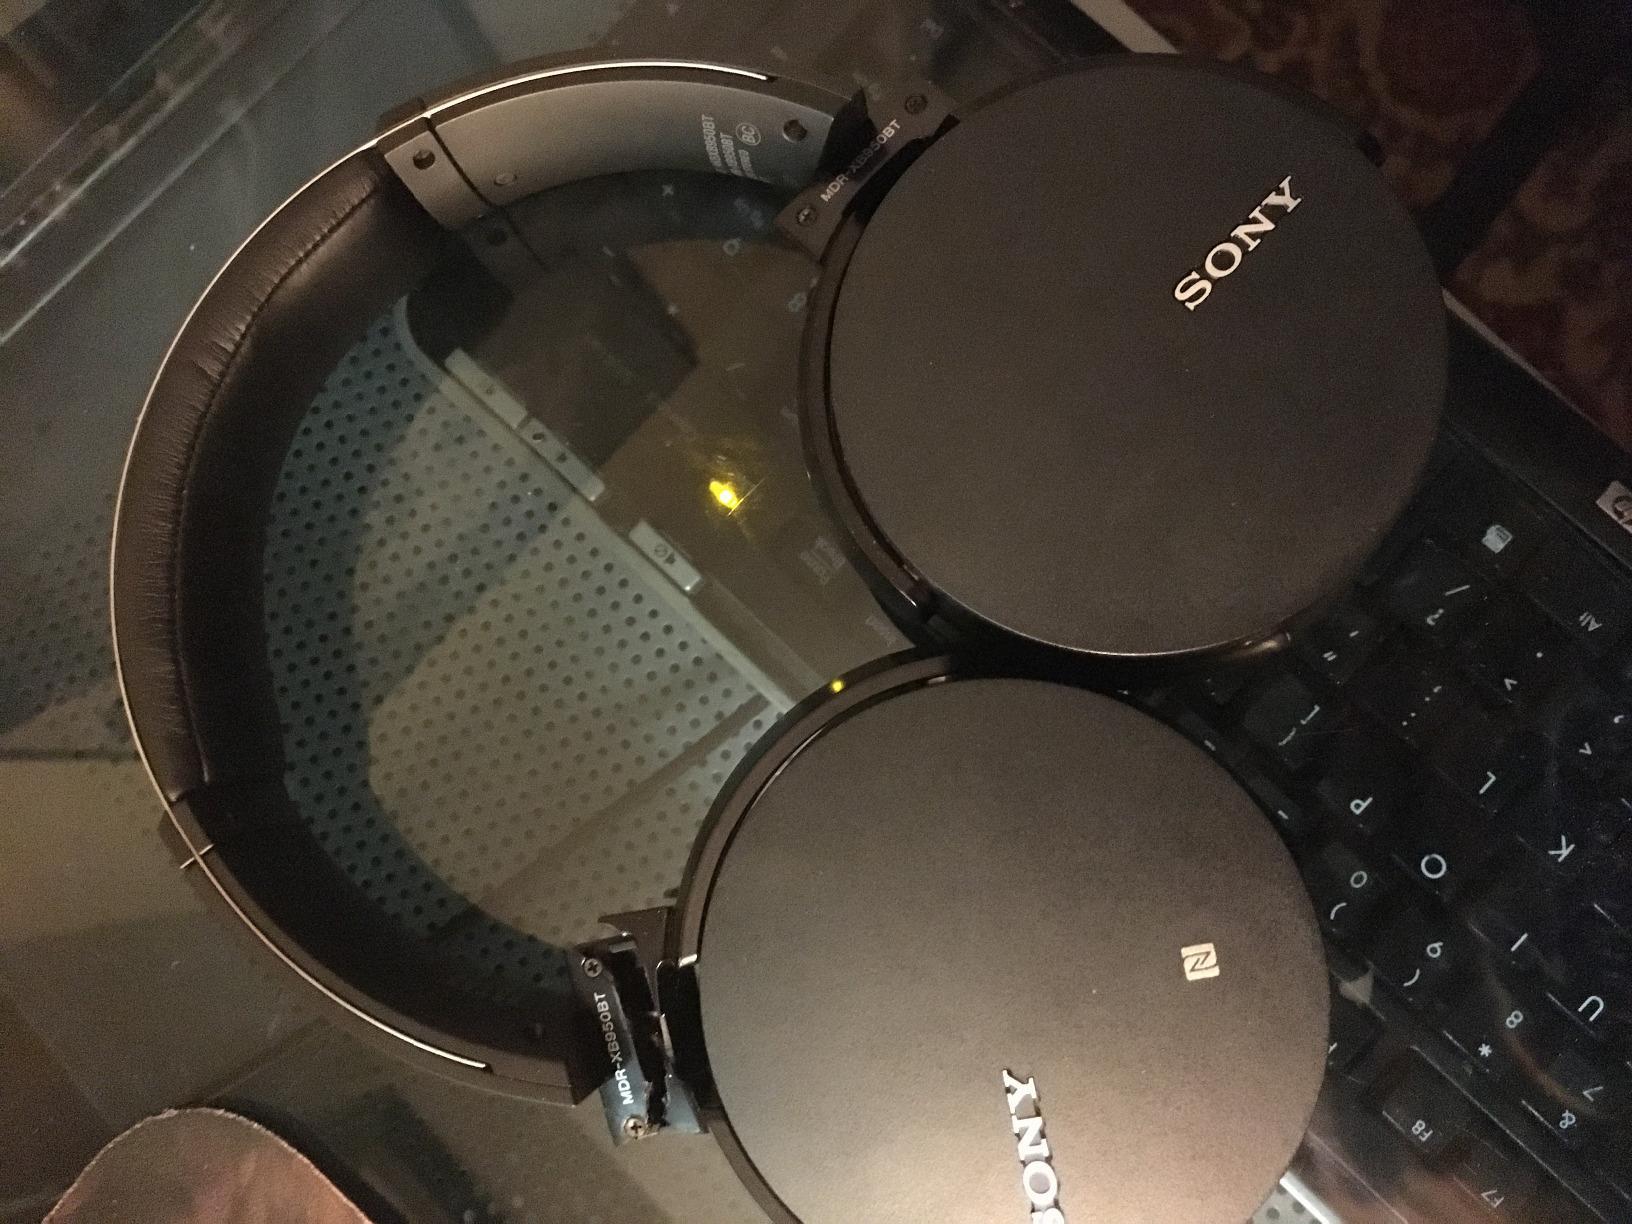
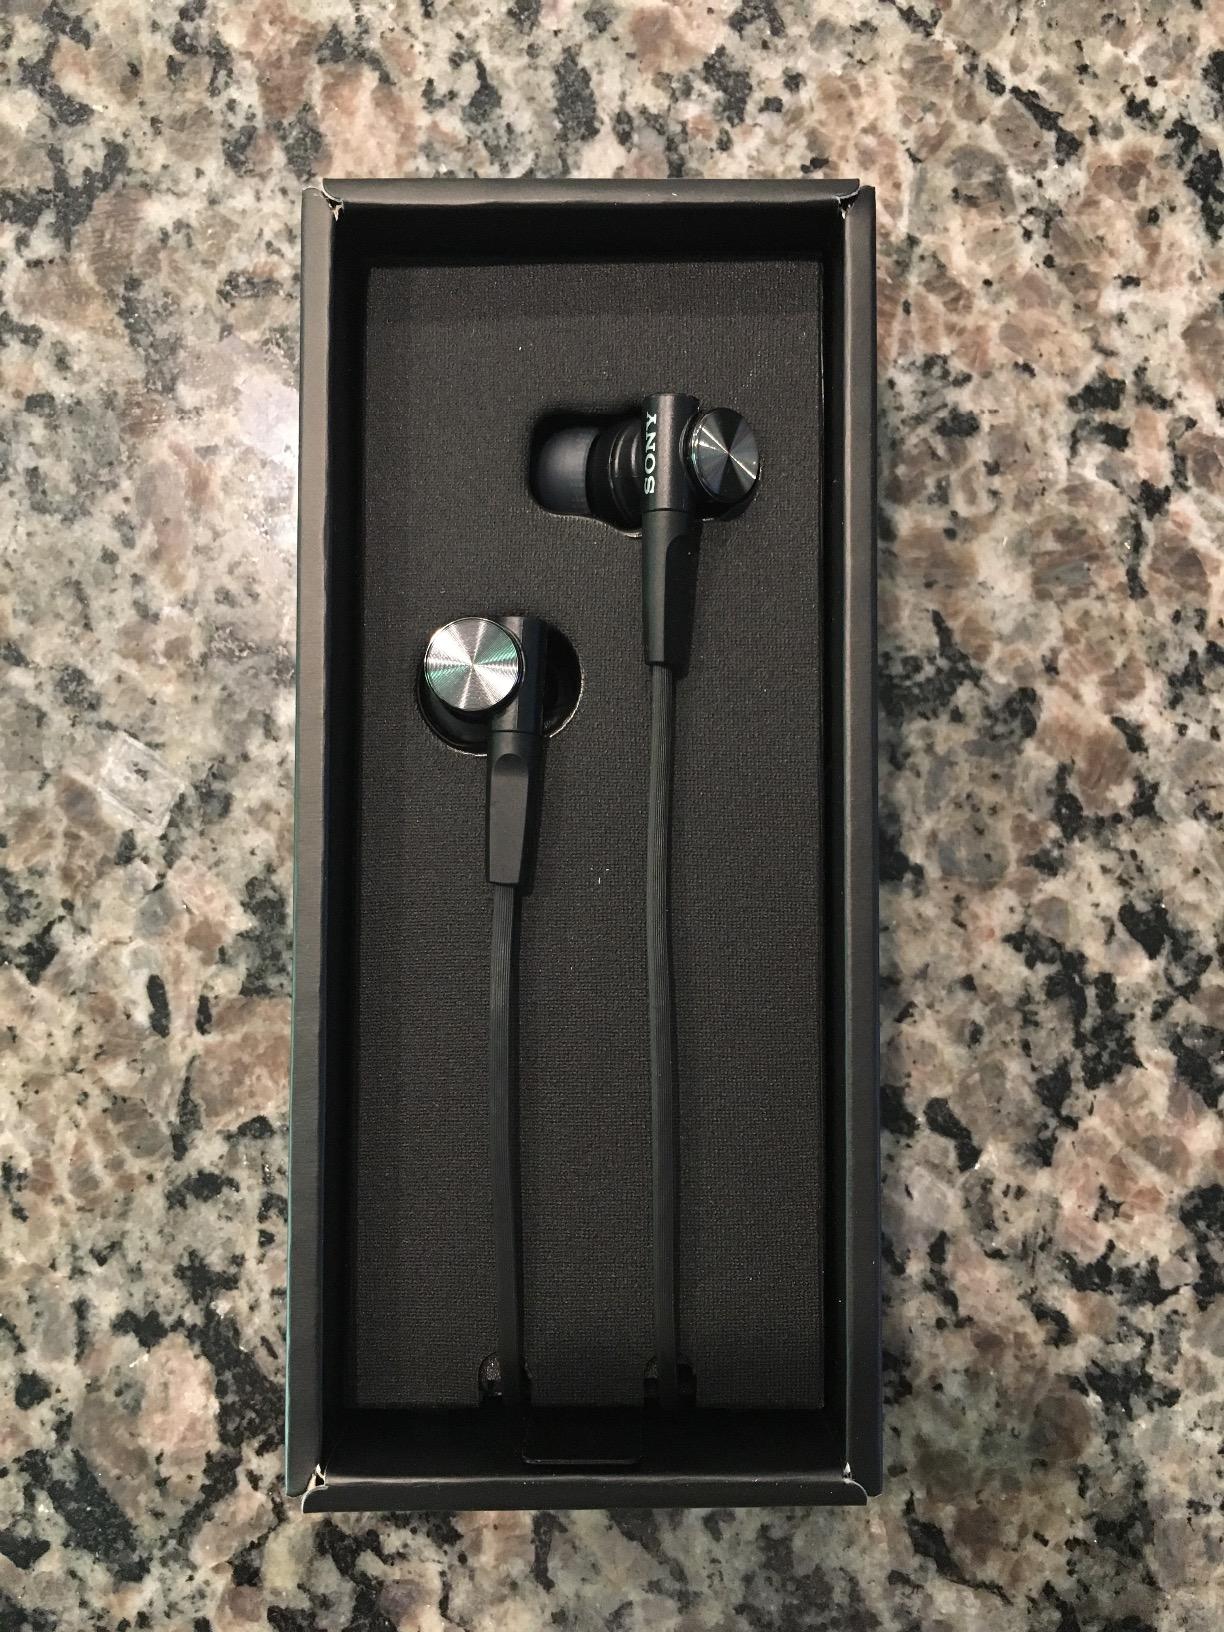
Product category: headphones
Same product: no